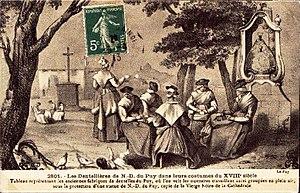
Dentellières du Puy au XVIIIe siècle
La dentelle aux fuseaux est une technique manuelle traditionnelle de la passementerie qui consiste à tisser des pièces délicates telles que napperons, mouchoirs, broderies en dentelle faite à la main, à partir de fil de coton enroulé sur des fuseaux que l'on tisse à partir d'un modèle réalisé sur un carton ou un carreau qui sert de patron.
La dentelle du Puy est une dentelle originaire de la ville du Puy-en-Velay. Elle est répertoriée dans l'Inventaire du patrimoine culturel immatériel français.